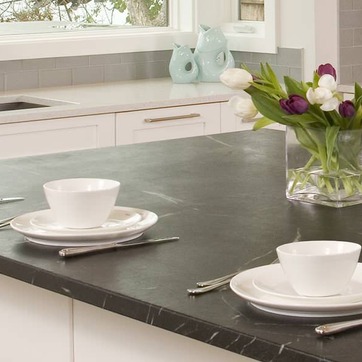
Material: polishedstone